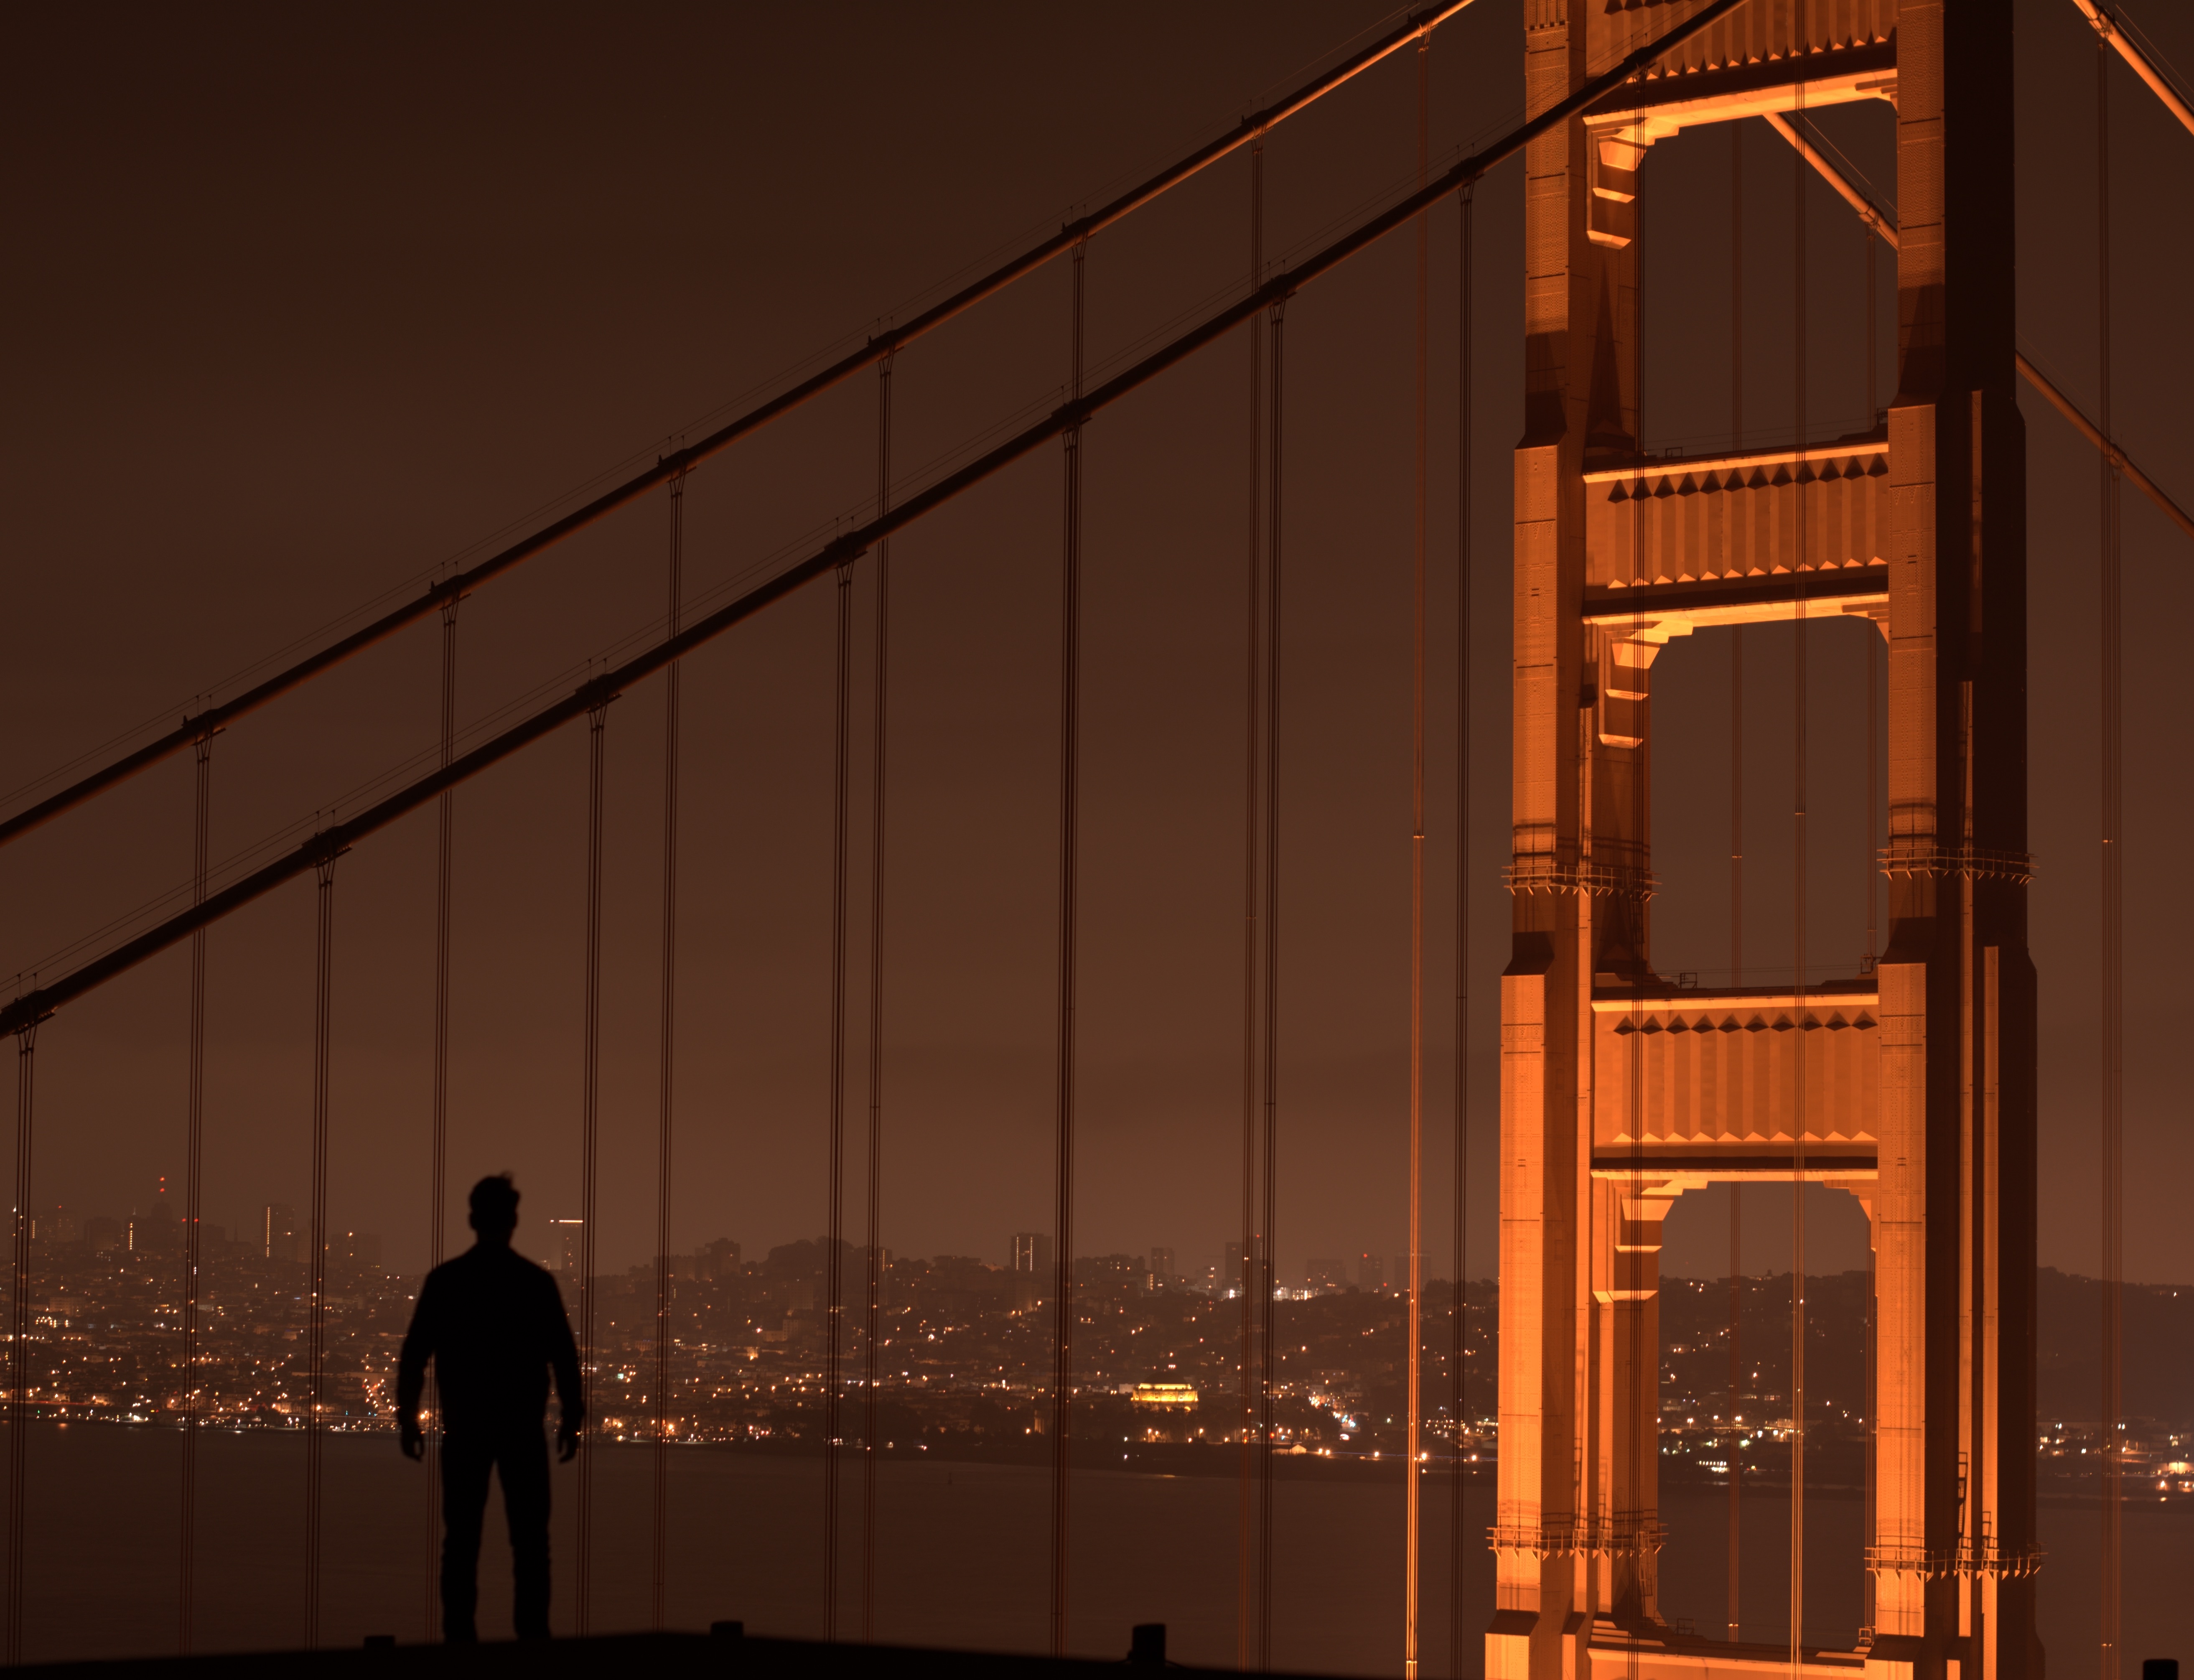
light, architecture, night, skyscraper, evening, reflection, facade, lighting